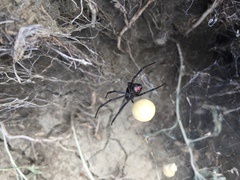
Species: Lactrodectus_hesperus